Blunt trauma

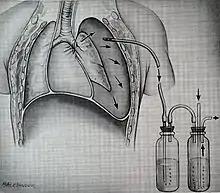
An example of a chest tube

The injuries may necessitate a procedure, most commonly the insertion of an intercostal drain, or chest tube. This tube is typically installed because it helps restore a certain balance in pressures (usually due to misplaced air or surrounding blood) that are impeding the lungs' ability to inflate and thus exchange vital gases that allow the body to function. A less common procedure that may be employed is a pericardiocentesis, which, by removing blood surrounding the heart, permits the heart to regain some ability to appropriately pump blood. In certain dire circumstances an emergent thoracotomy may be employed.